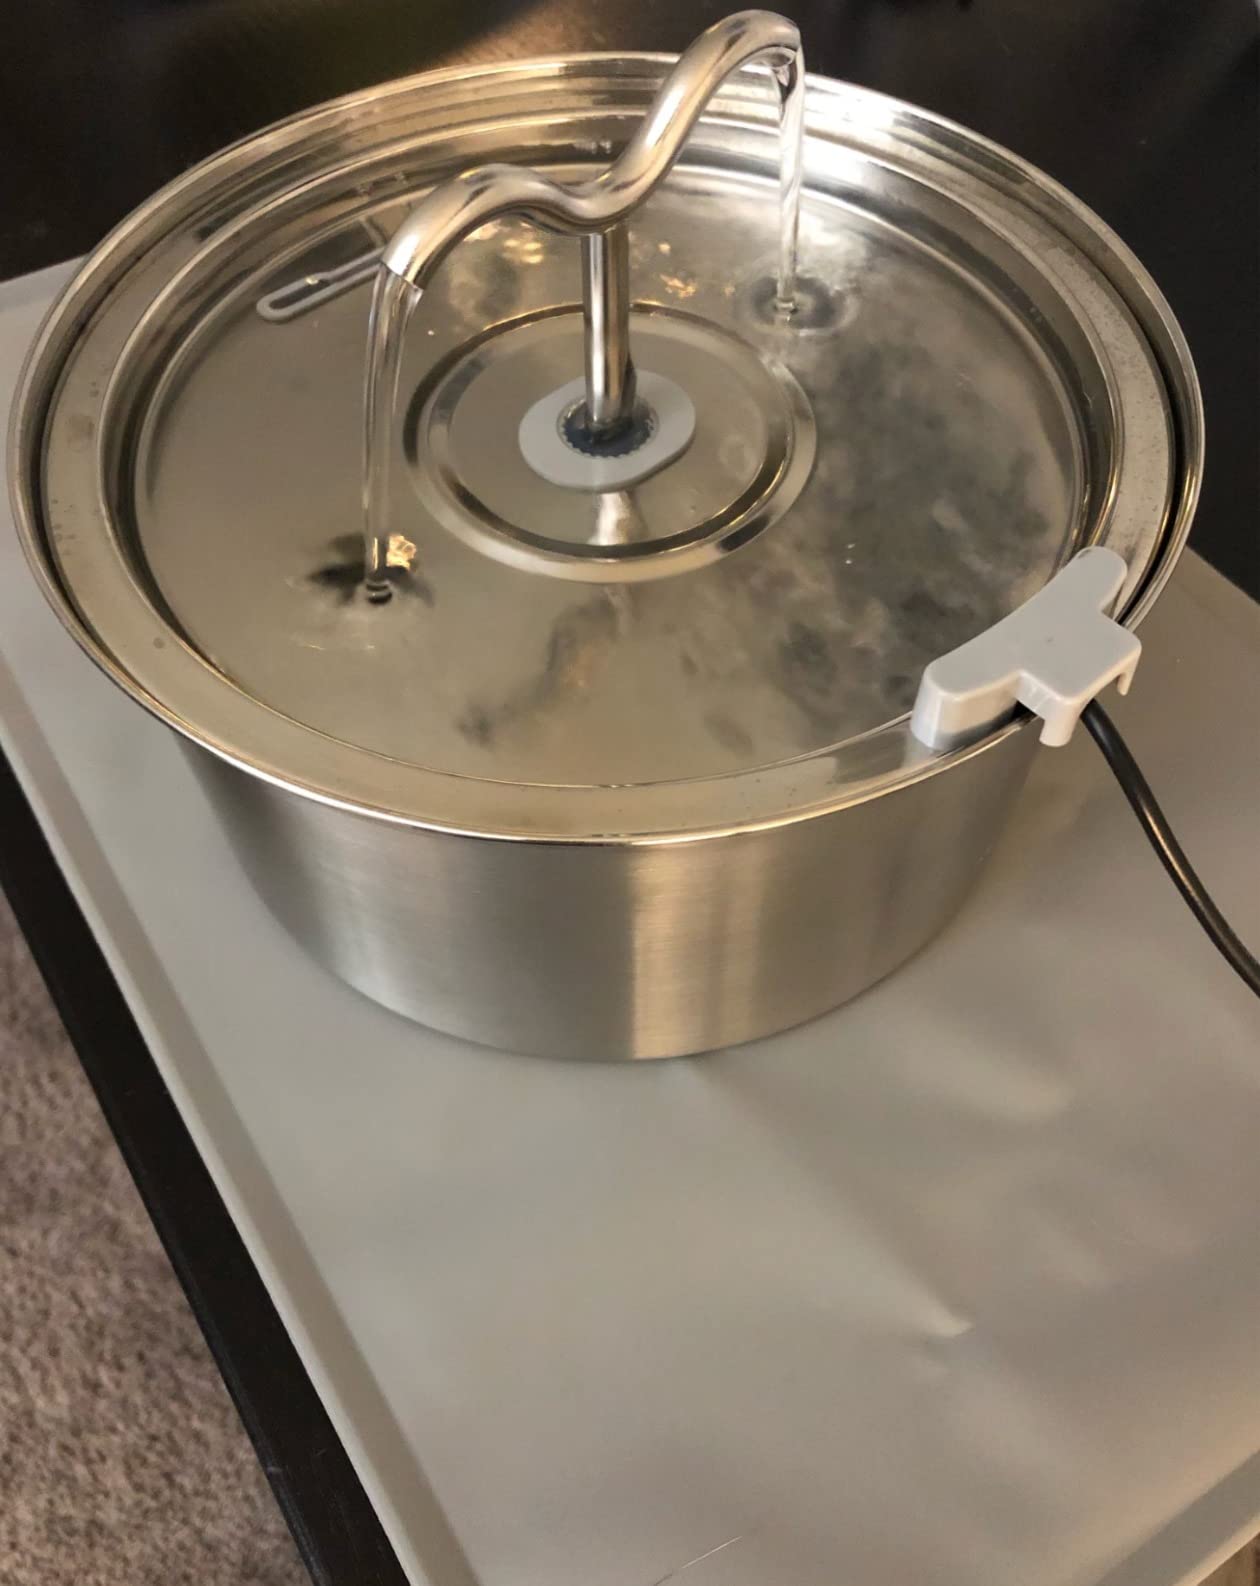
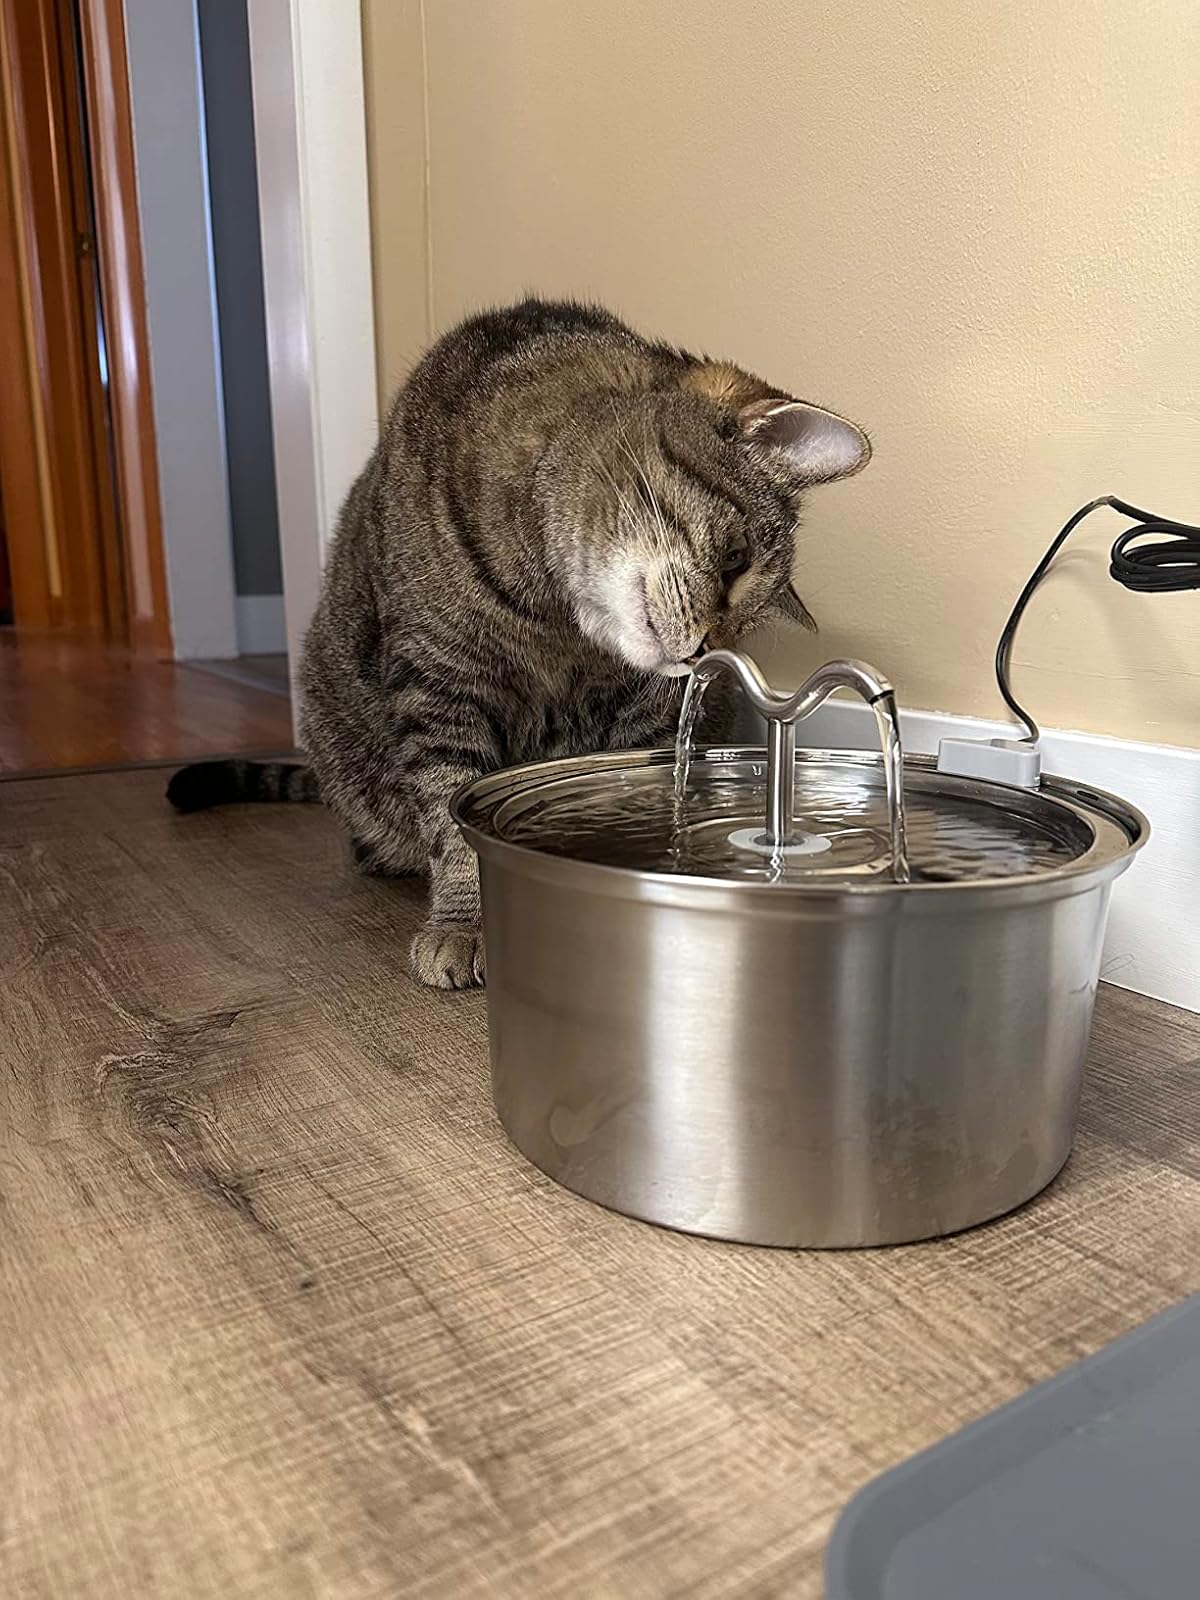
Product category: items_bowl
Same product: yes